The Wanderers (1956 film)

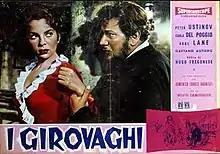

The Wanderers is a 1956 Italian drama film directed by Hugo Fregonese and starring Peter Ustinov, Carla Del Poggio and Abbe Lane. It is based on a story by Luigi Capuana. The film's sets were designed by the art director Luigi Scaccianoce.